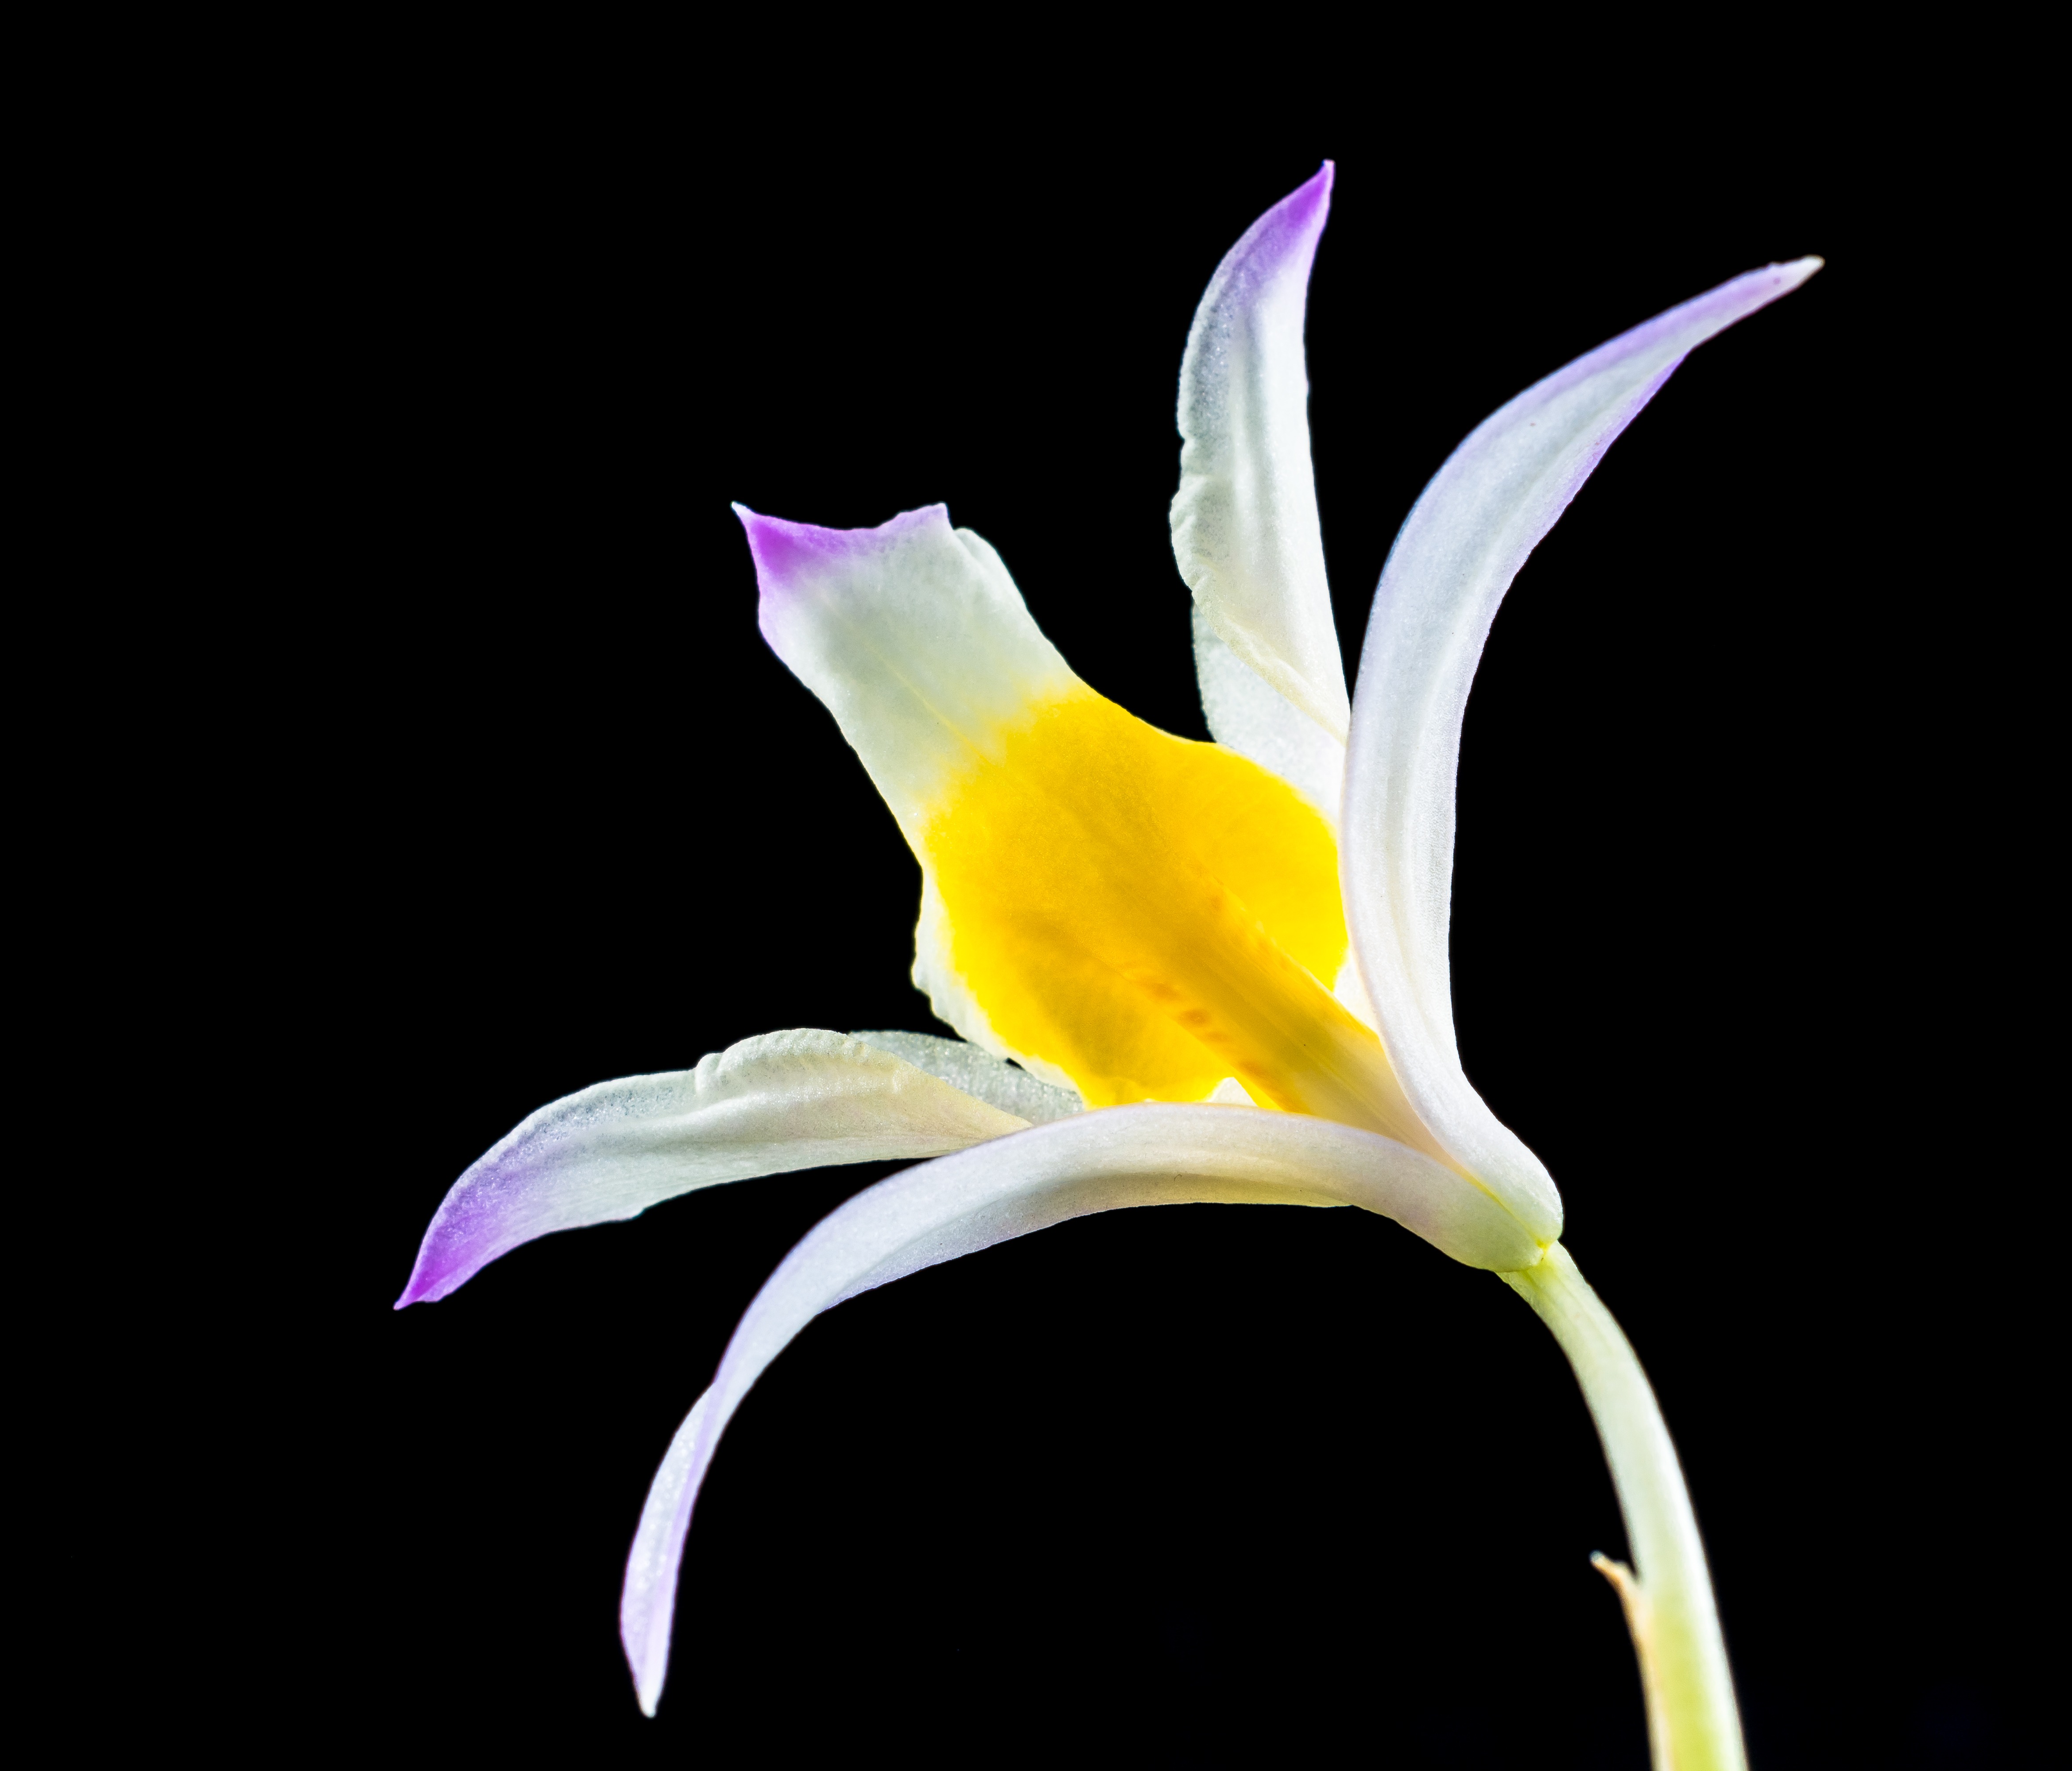
blossom, plant, flower, petal, bloom, yellow, flora, orchid, macro photography, flowering plant, wild orchid, dendrobium, plant stem, land plant, white gellb purple